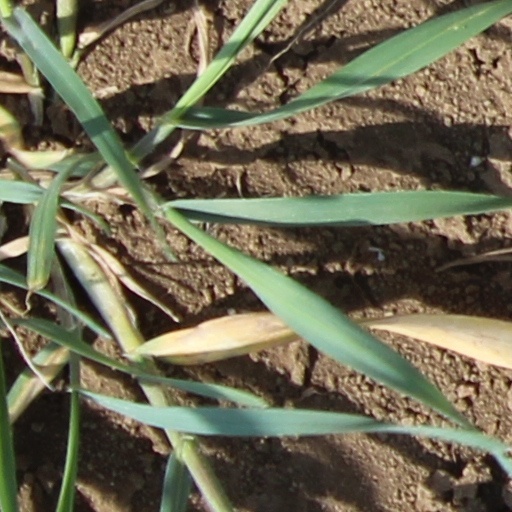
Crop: wheat